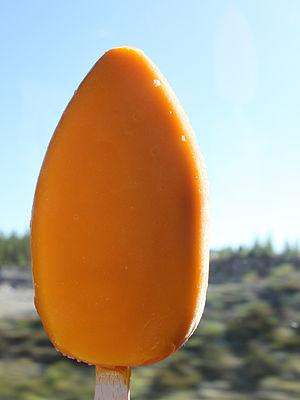
Solero est une marque de glaces appartenant au groupe néerlando-britannique Unilever.